Canadian checkers

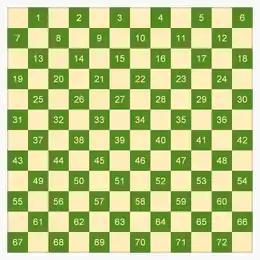
Square IDs for game notation

Games are recorded using the same method of notation used by other draughts variants, extended for a board of 144 squares (see diagram).